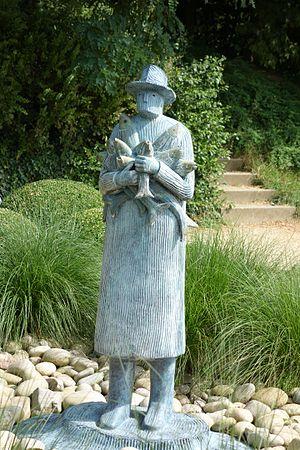
Fontaine aux poissons, de Jean-Michel Folon (Domaine Solvay, La Hulpe, Brabant wallon (Région wallonne), Belgique)